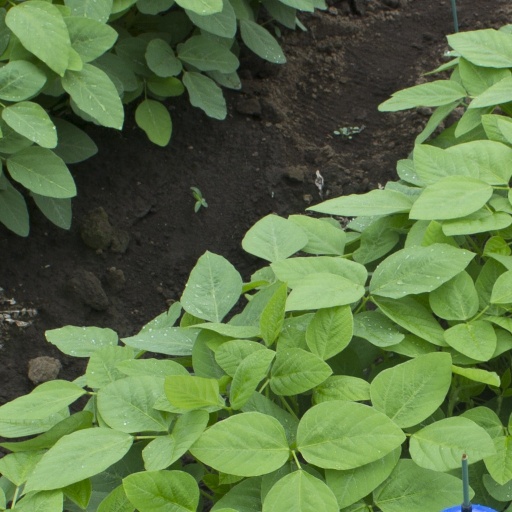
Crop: soybean